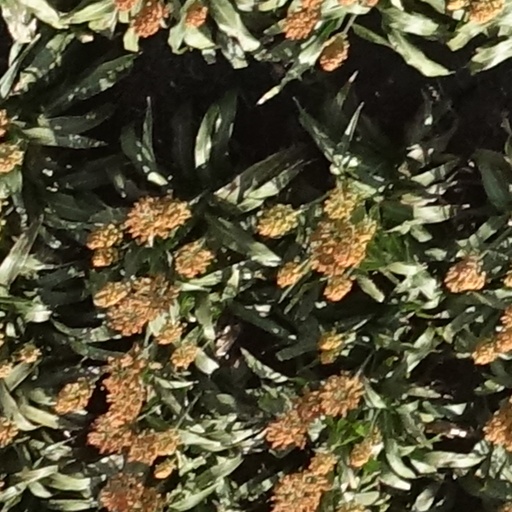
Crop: sorghum